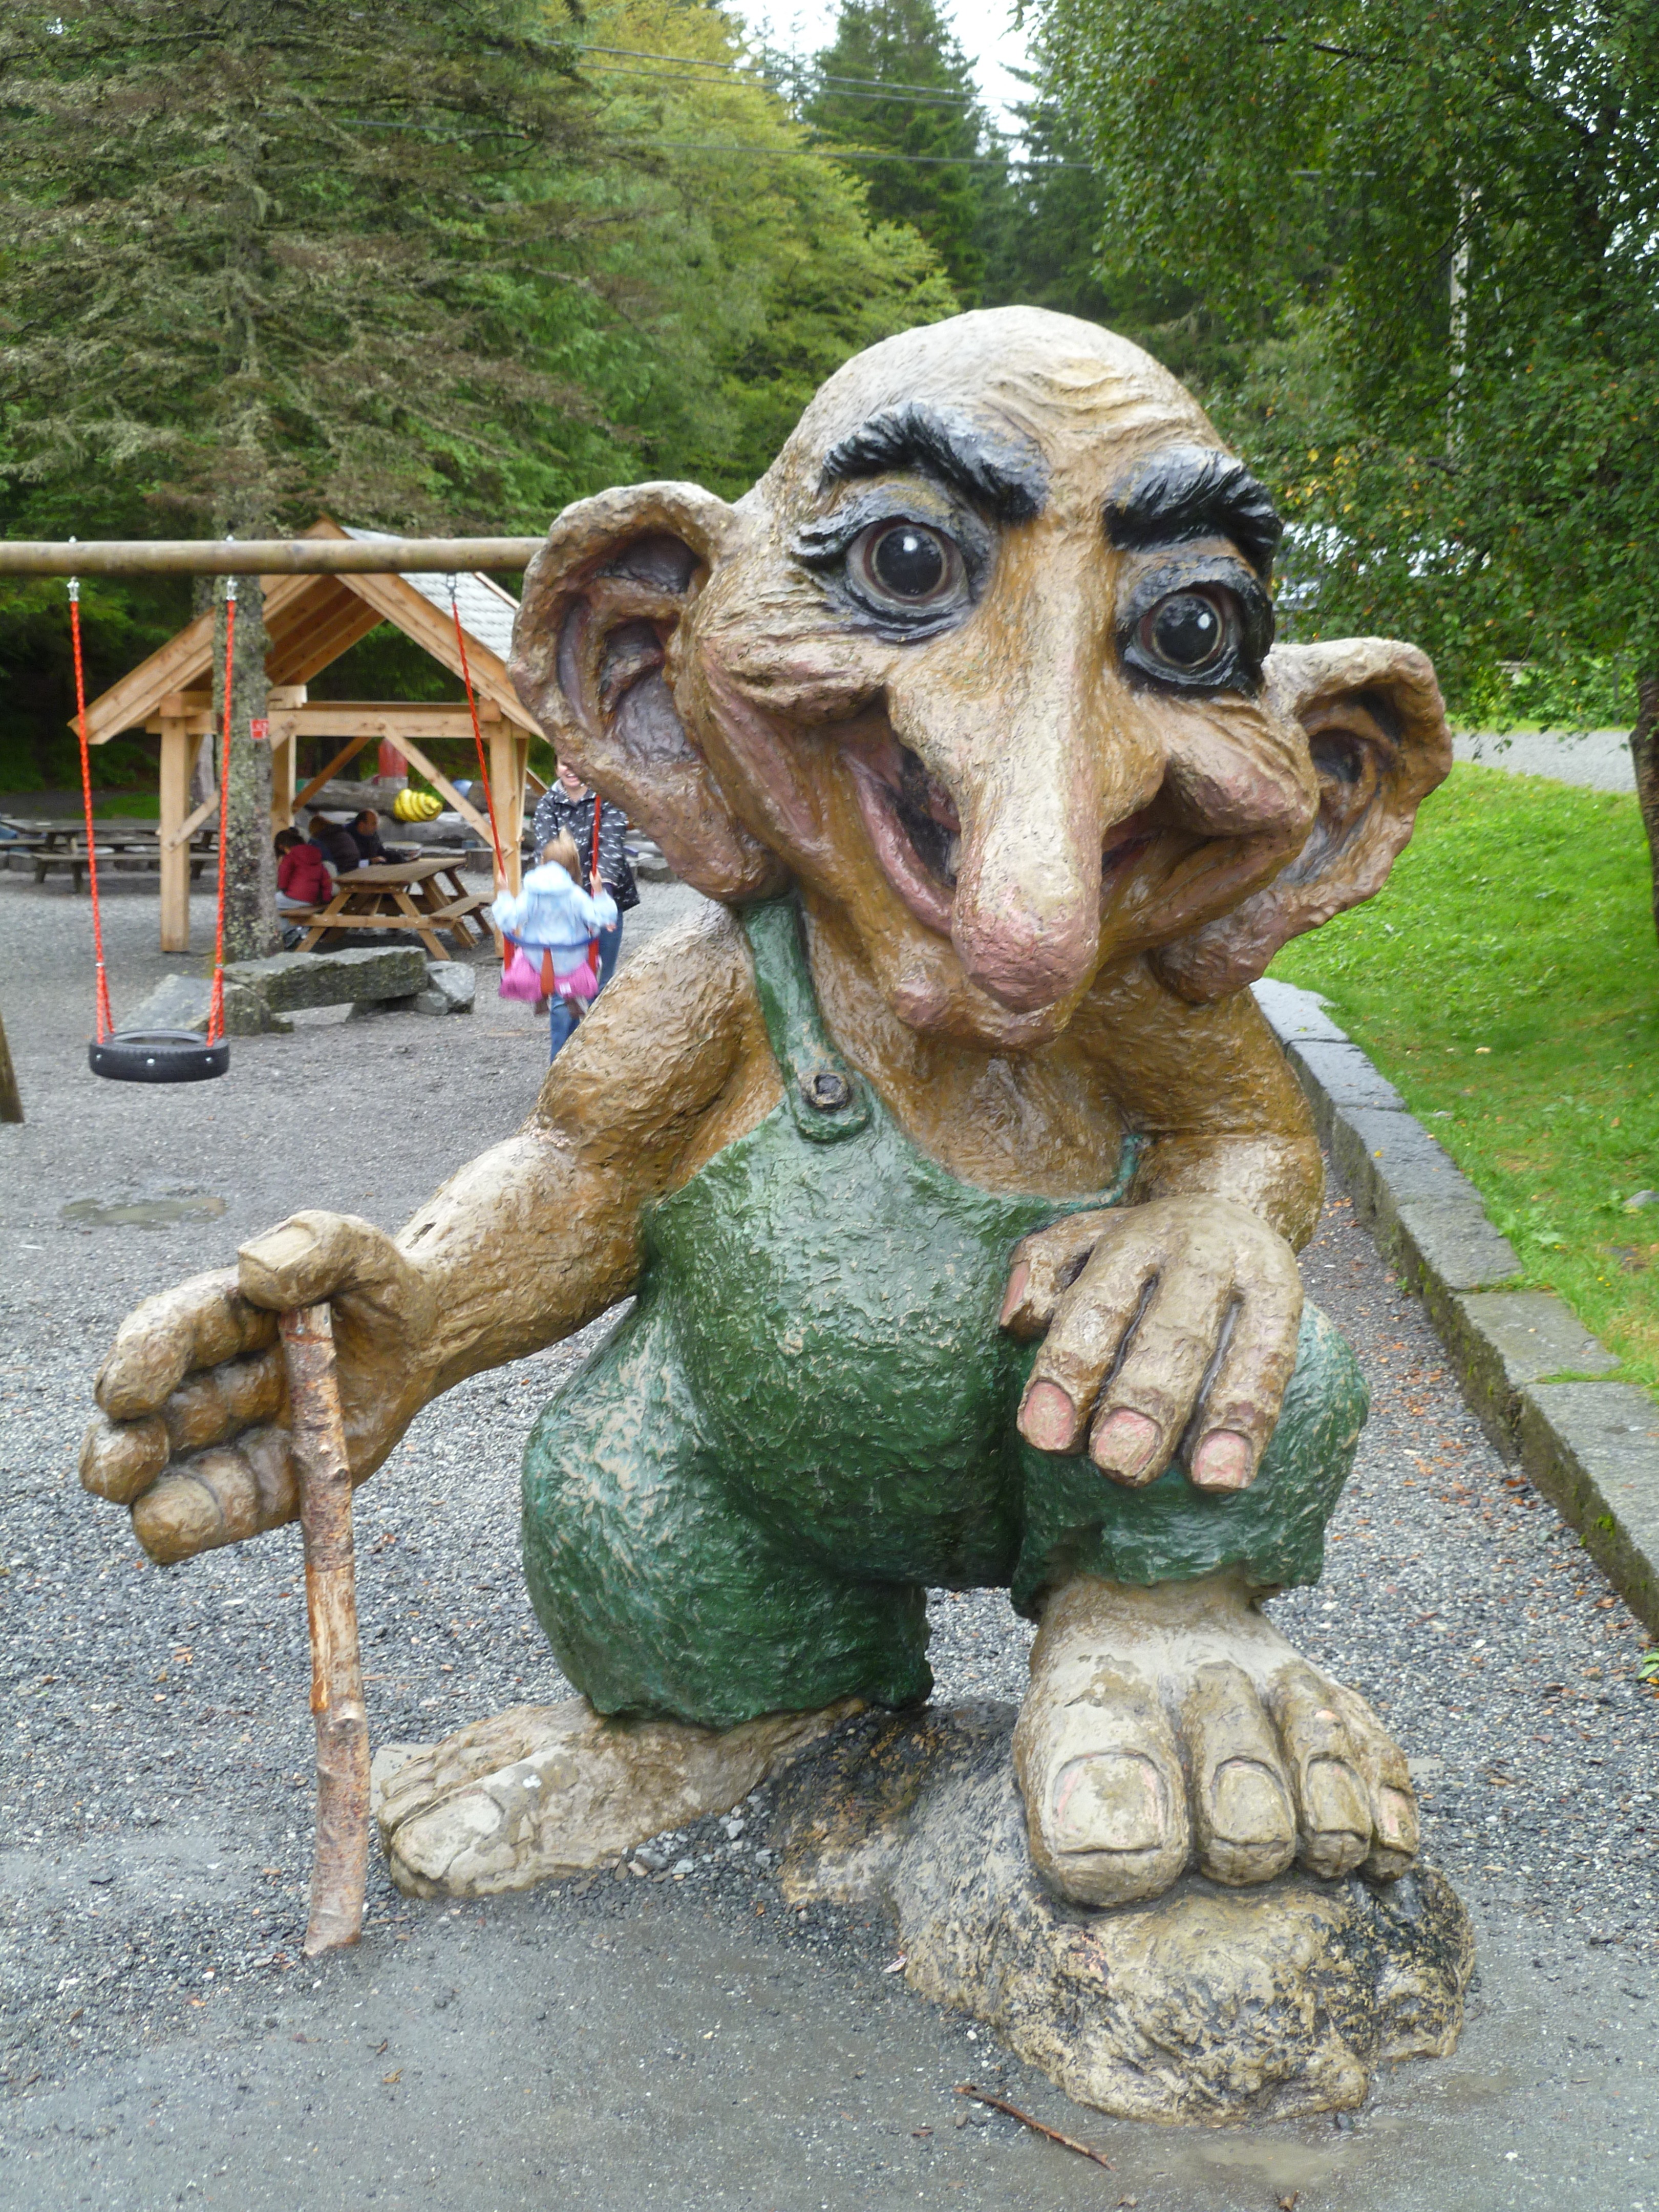
vacation, tourist, statue, holiday, sightseeing, sculpture, art, public, chainsaw carving, norwegian troll, tourist trap